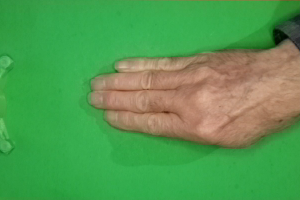
Label: paper